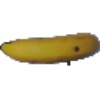
Label: Banana 1